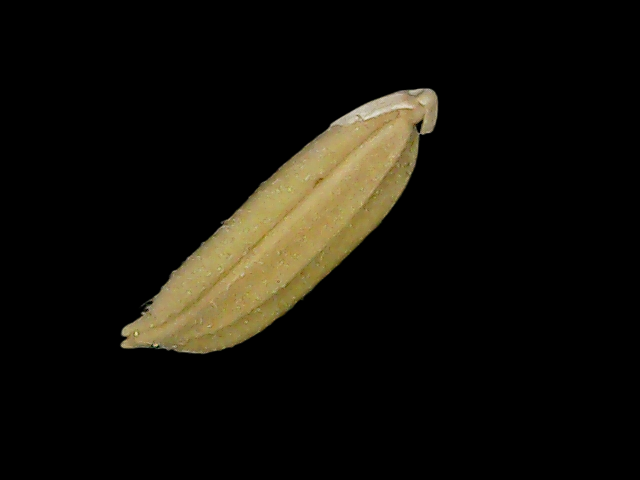
Rice variety: Bd85